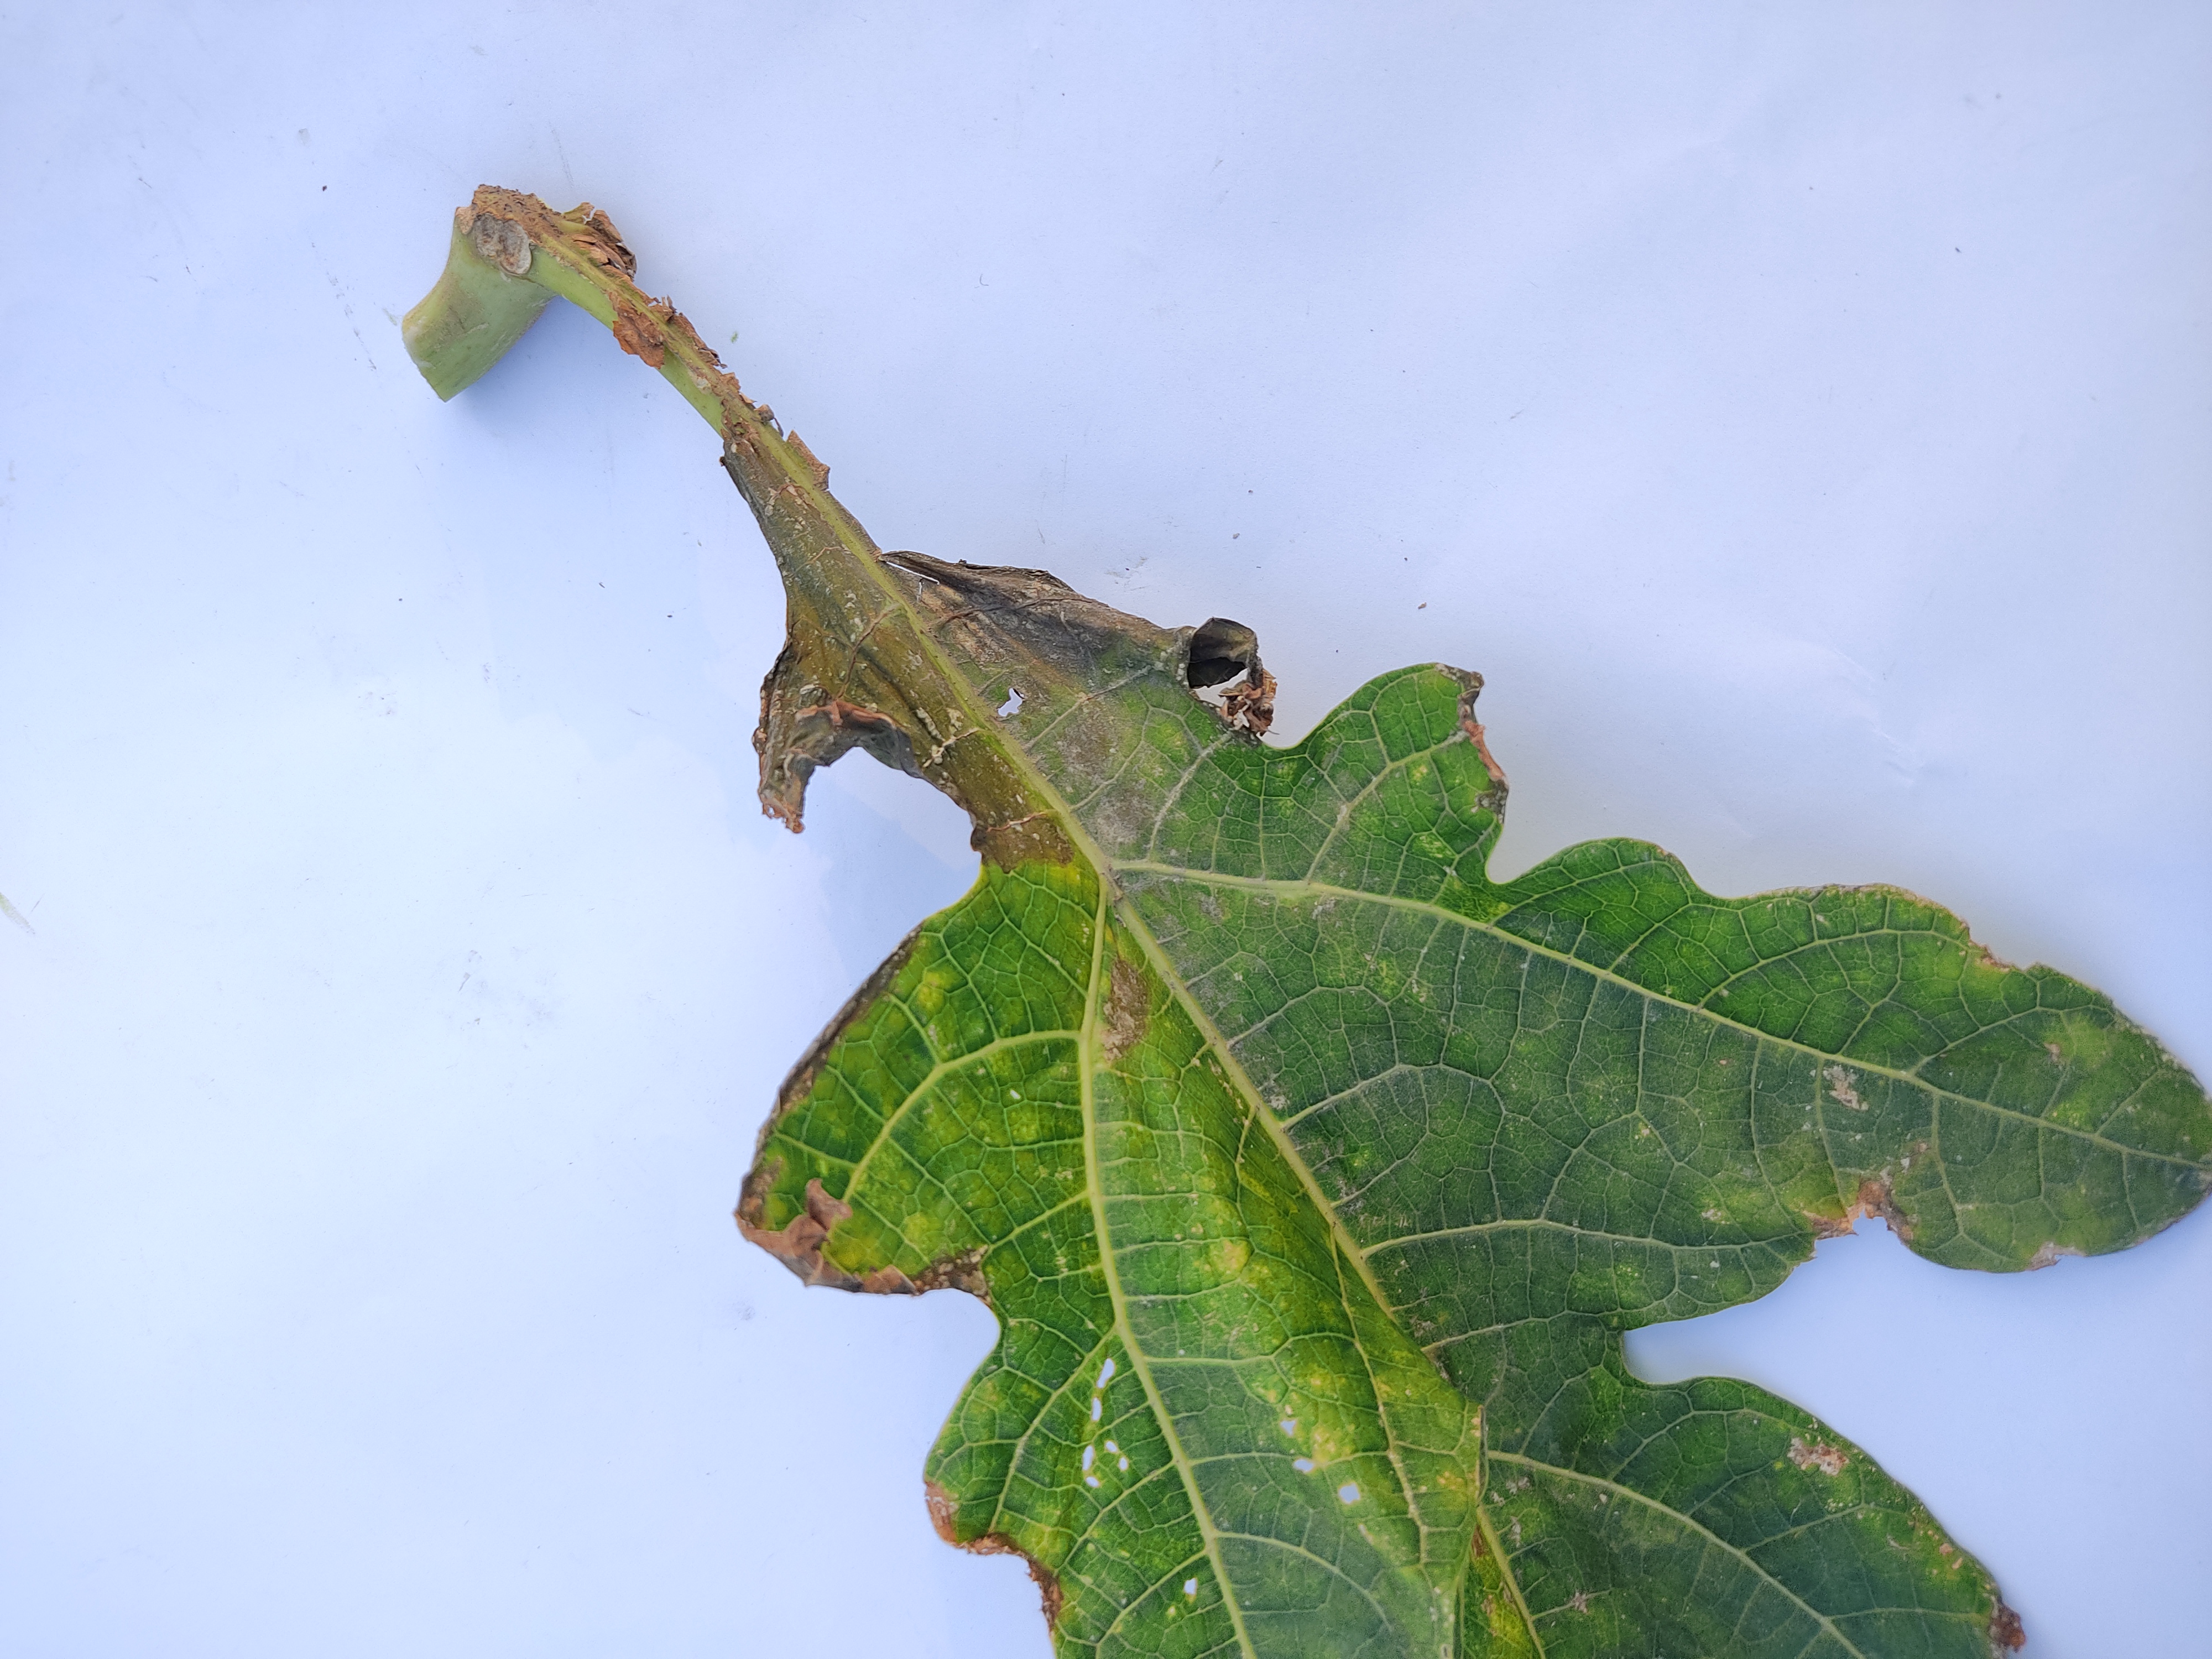
Label: Mite Disease